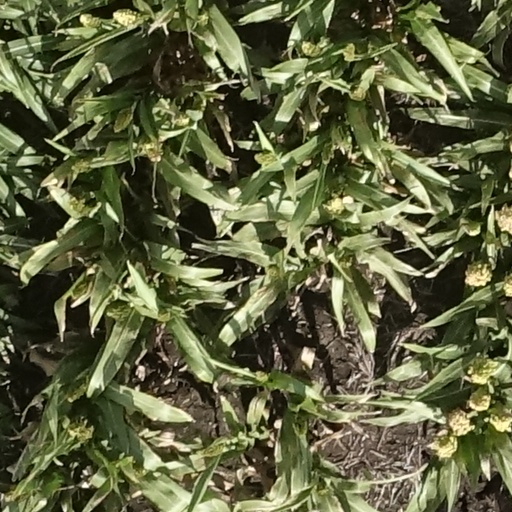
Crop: sorghum